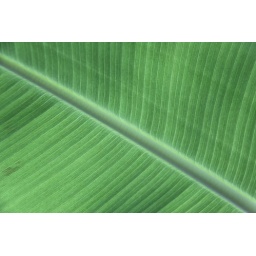
Leaf of the Banana plant in my office